Edo period

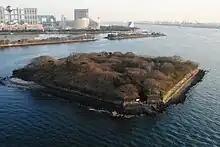
"Dai-Roku Daiba" (第六台場) or "No. 6 Battery", one of the original Edo-era battery islands

Clothing acquired a wide variety of designs and decorative techniques, especially for kimono worn by women. The main consumers of kimono were the samurai who used lavish clothing and other material luxuries to signal their place at the top of the social order. Driven by this demand, the textile industry grew and used increasingly sophisticated methods of weaving, dyeing, and embroidery. Over this period, women adopted brighter colours and bolder designs, whereas women's and men's kimono had been very similar. The rise of a merchant class fuelled more demand for elaborate costumes. While ordinary kimono would usually be created by women at home, luxurious silk kimono were designed and created by specialist artists who were usually men.